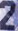
Number: 2